Bunga Citra Lestari

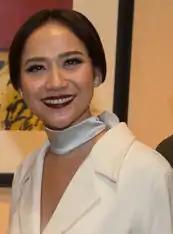

Bunga Citra Lestari (born 22 March 1983), often referred to by her initial BCL, is an Indonesian singer, actress, talent show judge, and television personality of Minangkabau descent.